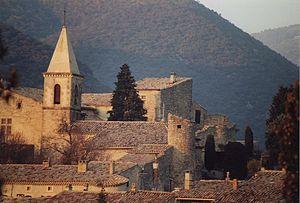
Le Pègue est une commune française située dans le département de la Drôme, en région Auvergne-Rhône-Alpes.